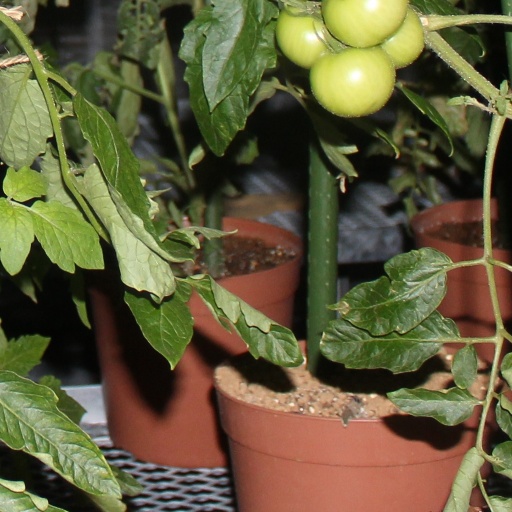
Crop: tomato